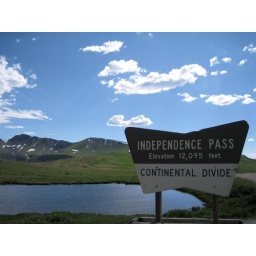
Independance Pass is an awesome, windy road that curves up and over the mountains from the southeast and into Aspen, Colorado